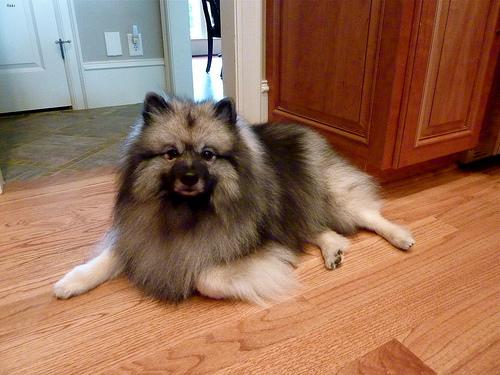
Breed: keeshond